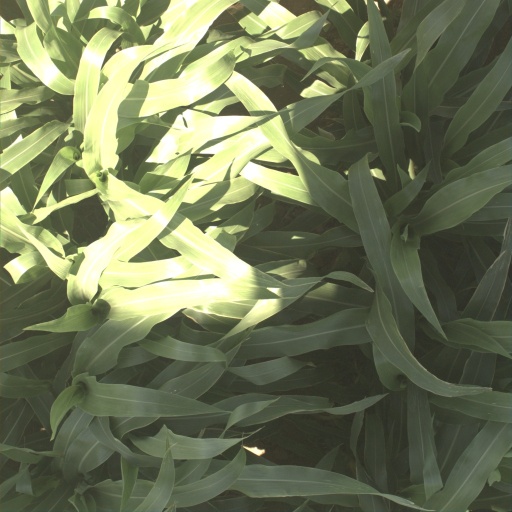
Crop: sorghum